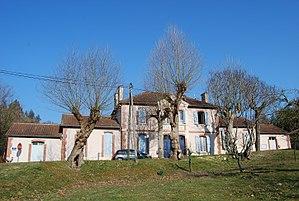
Mairie de Lelin-Lapujolle
Lelin-Lapujolle est une commune française située dans le département du Gers en région Occitanie.